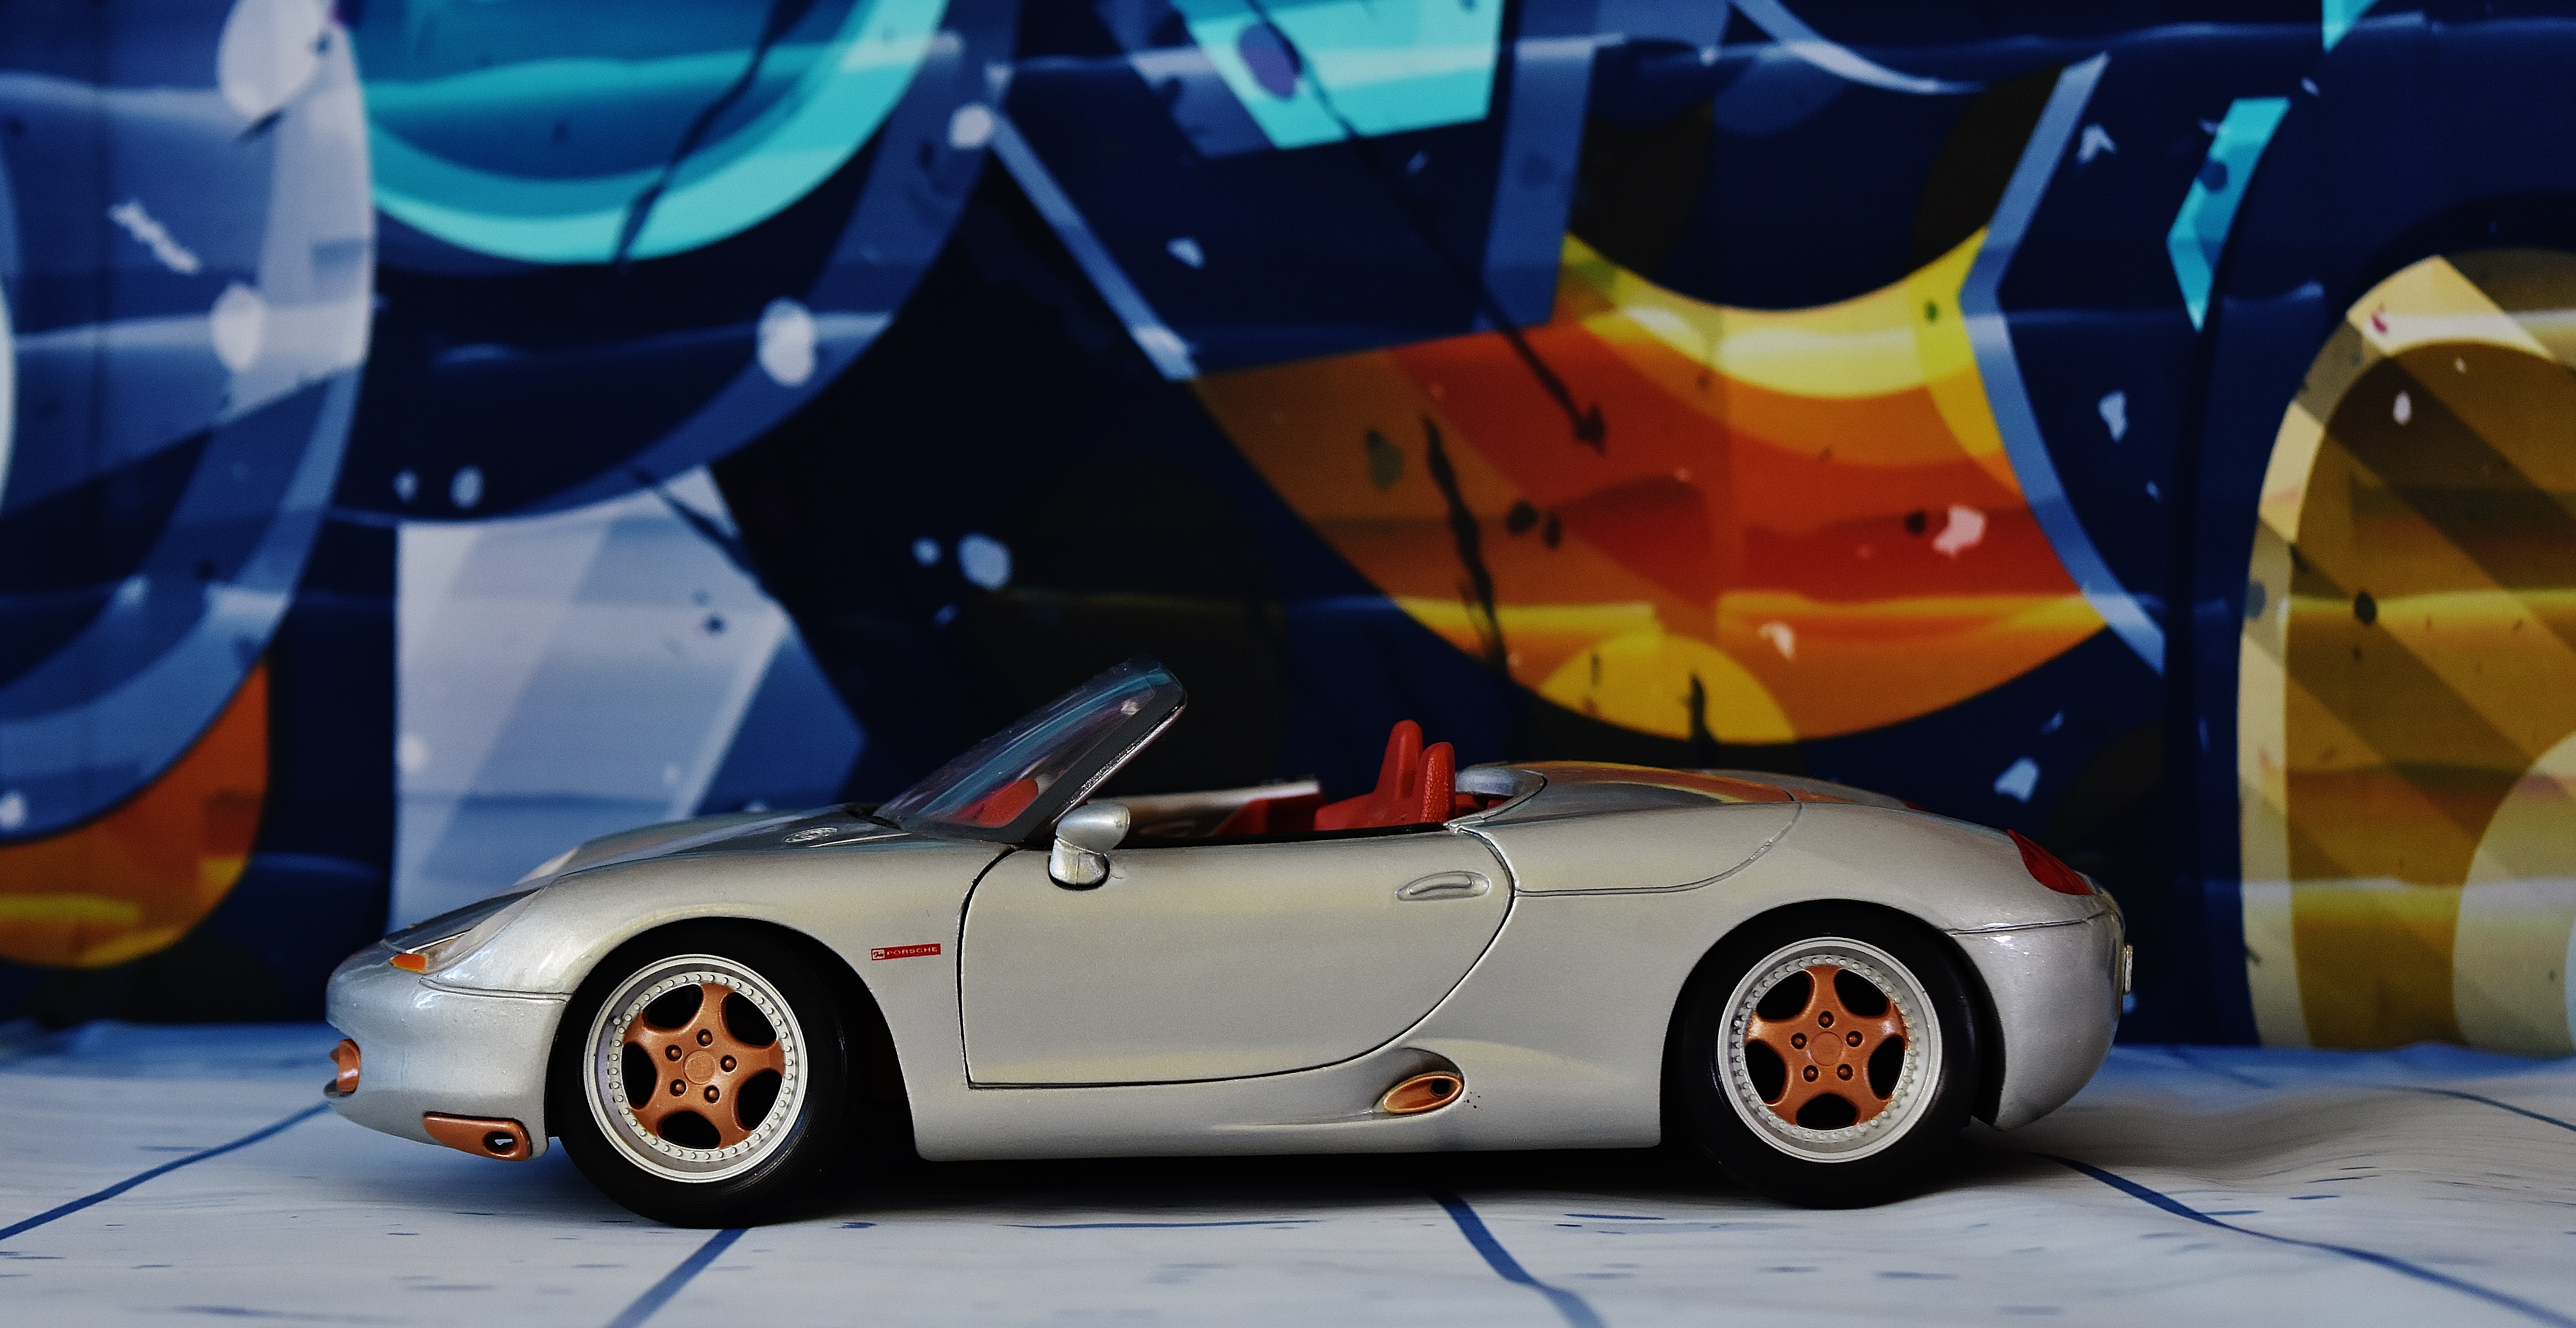
car, vehicle, sports car, supercar, sporty, silver, convertible, porsche, model car, auto show, land vehicle, porsche boxter, automobile make, automotive design